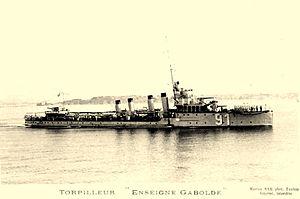
Contre-torpilleur Enseigne Gabolde (Classe Enseigne Roux)